Bab al-Futuh

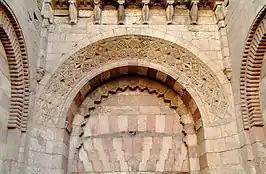
Stonework details of the gate

Bab al-Futuh is one of three remaining gates in the city wall of the old city of Cairo, Egypt. It is located at the northern end of al-Mu'izz Street. The other two remaining gates are Bab al-Nasr (Victory Gate) in the north and Bab Zuwayla (Gate of Zuwayla) in the south. The gate was built during the Fatimid period, originally in the 10th century, then rebuilt in its current form in the late 11th century.